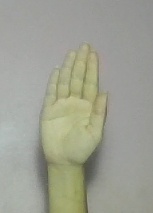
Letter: seen